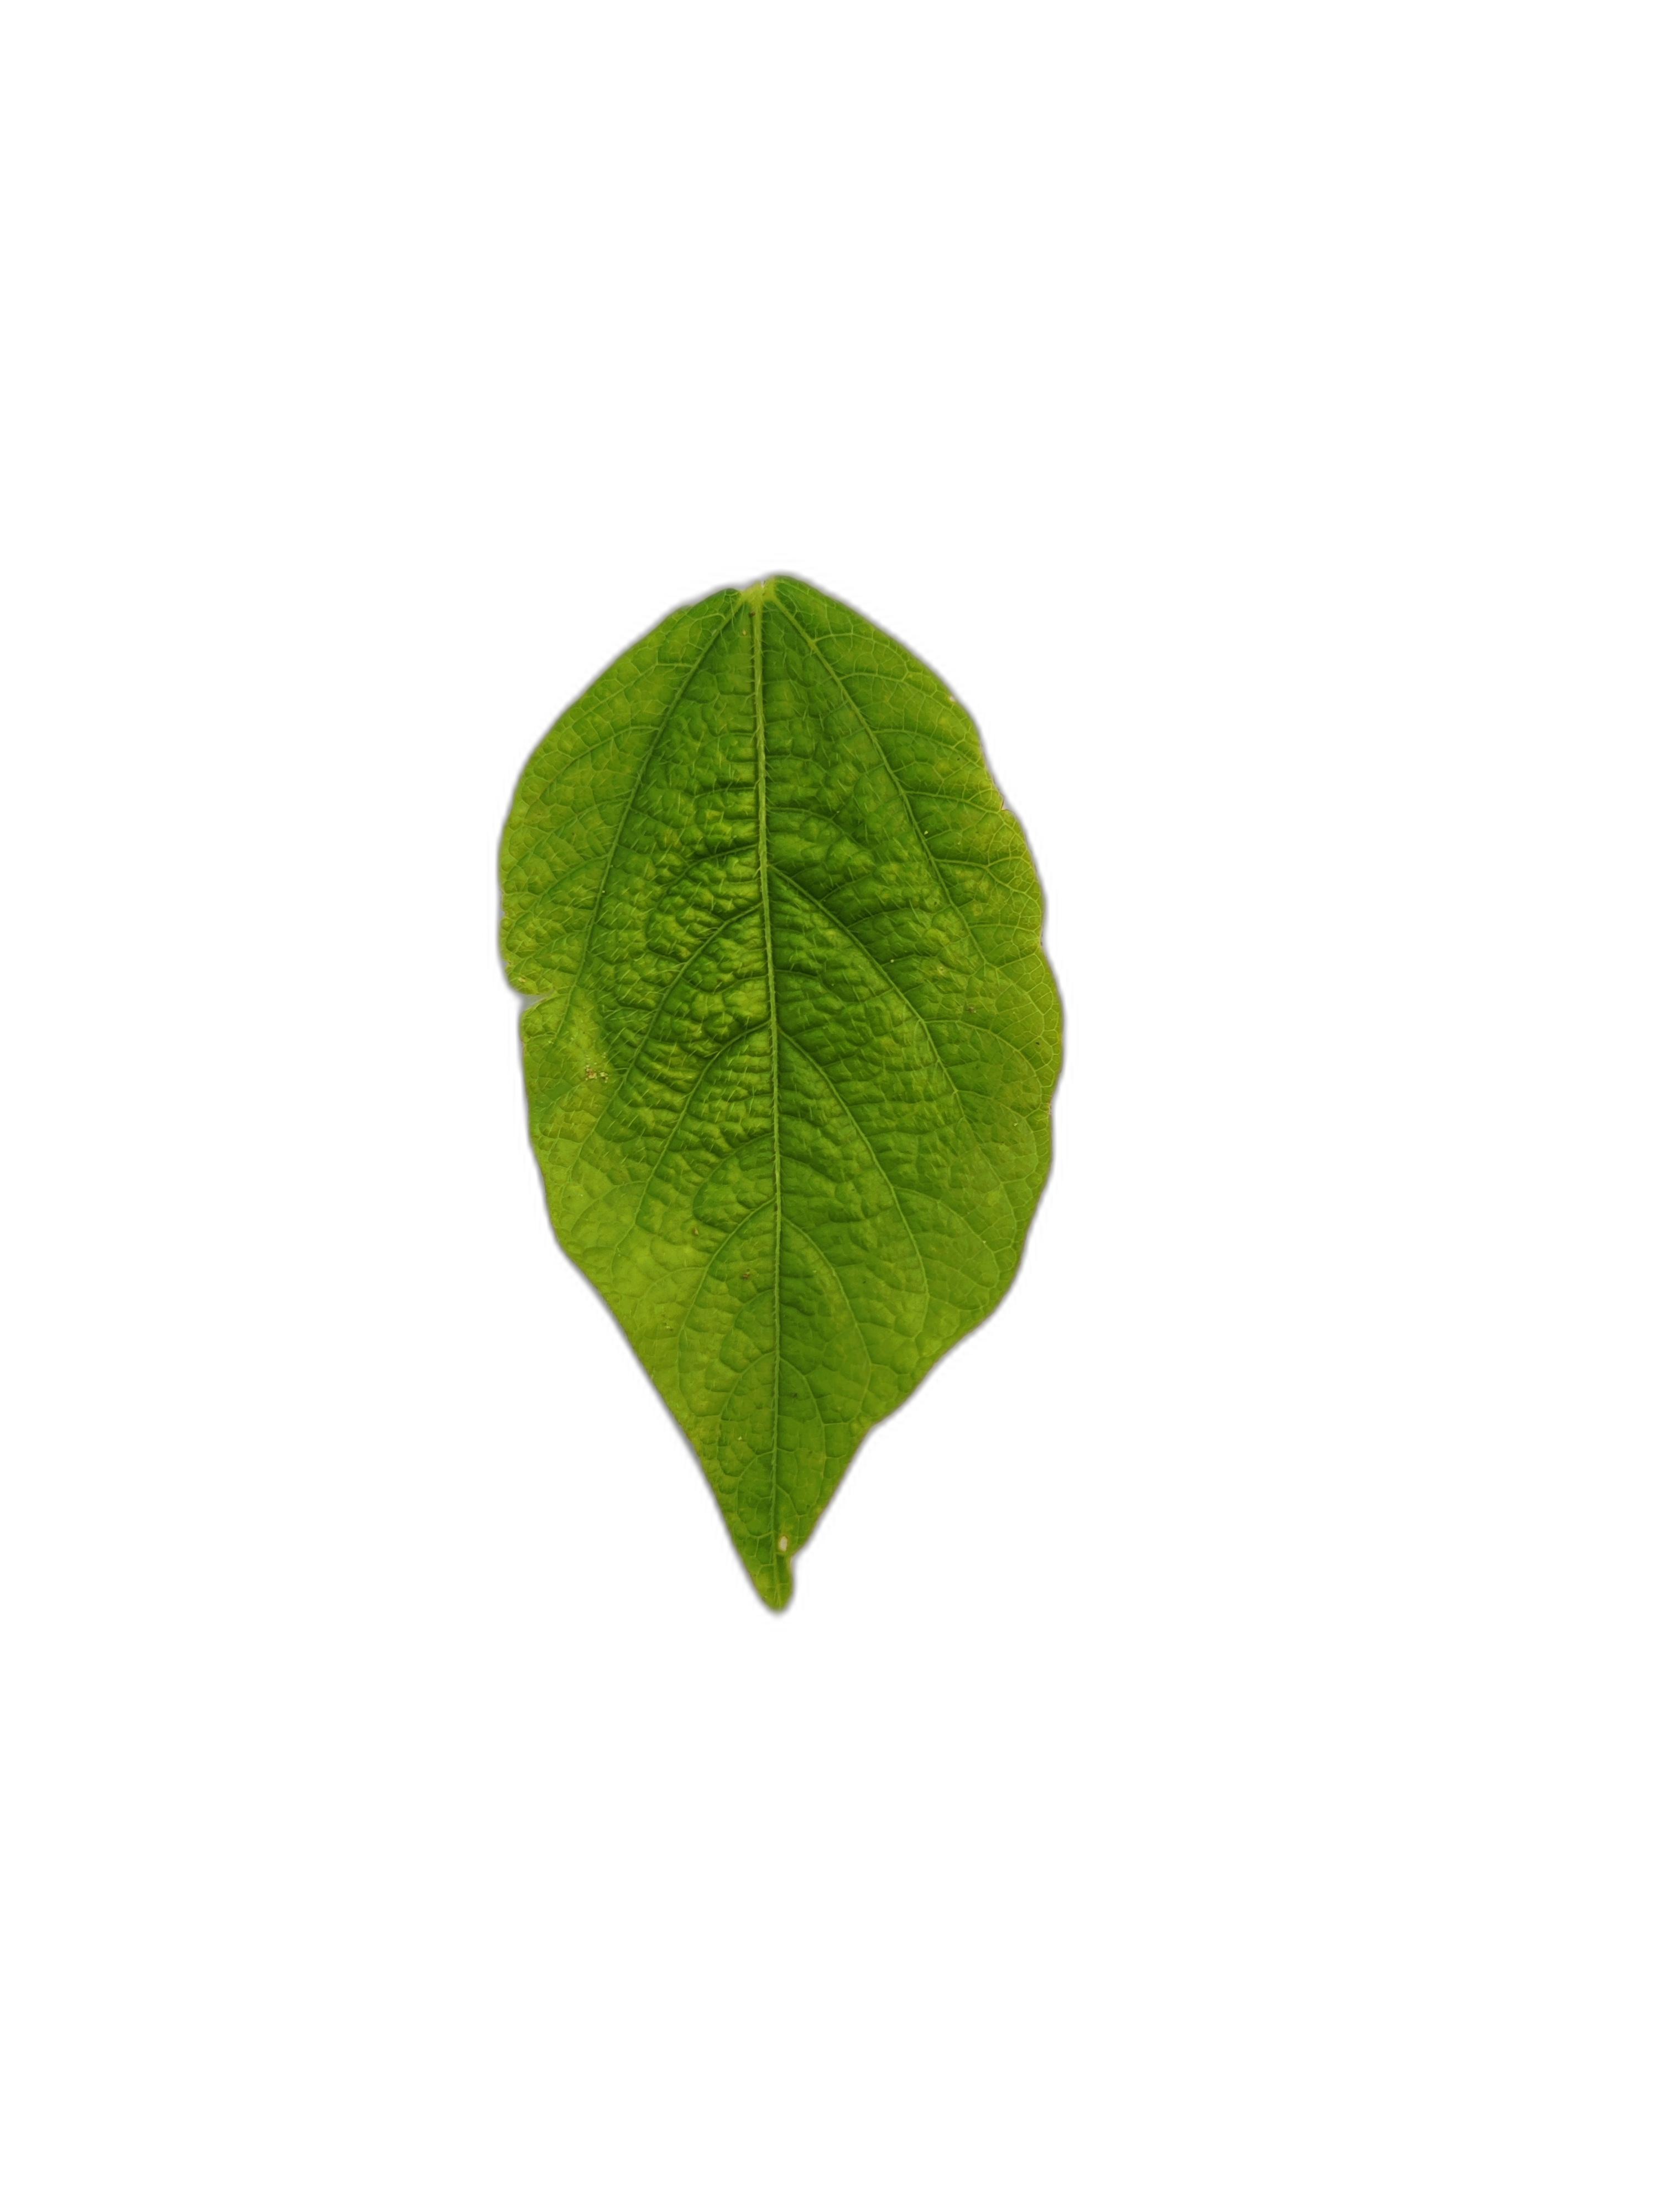
Label: Leaf Crinkle